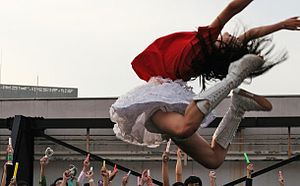
Momoiro Clover Z / Musikvideoer
"""Ikuze! Kaitō Shōjo"""
Momoiro Clover Z er en japansk idolpigegruppe, oprettet af Stardust Promotion i 2008. Momoiro Clover Z består af 5 teenage-piger.